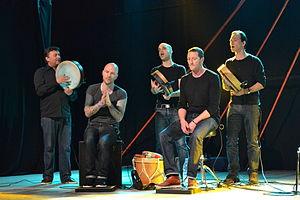
Les chansons traditionnelles en occitan sont surtout chantées dans les régions où est parlé l'occitan, principalement le sud de la France.
Lo Còr de la Plana est un groupe marseillais de polyphonies masculines qui chante en occitan. Il est issu du quartier de la Plaine à Marseille.